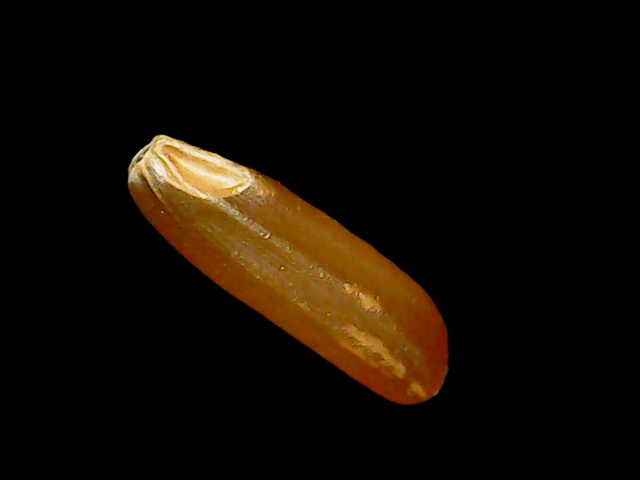
Rice variety: Binadhan20